American College, Madurai

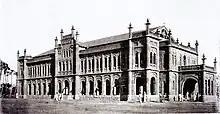
Main Hall of the American College, taken around 1905

Founded as a missionary in 1841 by the American Mission, the American College became a collegiate department in 1881. It was started initially as Pasumalai College in 1881 under the initiatives of Rev. George T. Washburn, the first principal. He hails from the Great Washburn clan. The college was shifted to its present location during the period of Rev. W.M. Zumbro, its second principal, who had his formal education at University of Michigan, University of Columbia and Yale University, made a proposal in 1903 to the missionary in the United States to shift the college from Pasumalai to Madurai. With more than 130 years of history, the college is remembered for its pioneering role in the cause of college autonomy.